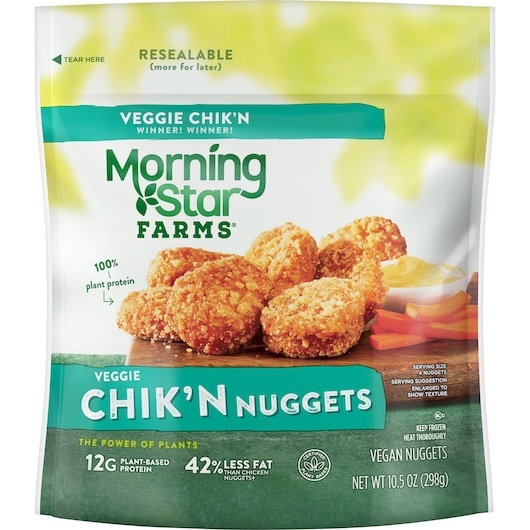
Morningstar Farms Veggie Classic Chik'n Nuggets 10.5 Ounce Size - 6 Per Case.
Morningstar Farms Poultry Chikn Nuggets 10.5oz 6ct MorningStar Farms Veggie Chik'n Nuggets are a delicious vegan option for appetizers and exciting entrees alike; Pair with a zesty sauce and share with friends, add to a tasty noodle casserole, or prepare in a tasty Chik'n and zucchini salad Ingredients: Water, Wheat Flour, Soy Protein Concentrate, Vegetable Oil (corn, Canola And/or Sunflower), Soy Protein Isolate. Contains 2% Or Less Of Wheat Gluten, Yellow Corn Flour, Methylcellulose, Potato Starch, Cornstarch, Yeast Extract, Sugar, Salt, Natural Flavors, Wheat Starch, Dextrose, Spices, Onion Powder, Potassium Chloride, Yeast, Glutamic Acid, Paprika (color), Leavening (sodium Acid Pyrophosphate, Sodium Bicarbonate), Garlic Powder, Citric Acid, Xanthan Gum, Barley Malt Extract. Allergens: Contains Wheat And Soy Ingredients. Storage: Frozen Includes 6, 10.5oz resealable bags of frozen, easy-to-prepare veggie nuggets; 10.500 IN x 6.750 IN x 8.000 IN Savory meat-free nuggets that are perfect as a standalone snack or a bite at lunchtime or dinner; Pair with your favorite dips such as barbecue sauce or ketchup Packaged as 6, 10.5oz resealable bags; These veggie nuggets provide an excellent source of protein (12 grams; 20% of your daily value); Made with Non-GMO soy; These nuggets are vegan and easy to prepare for a number of favorite lunch or dinner meals Place in the frozen entre aisle or serve prepared alongside other lunch or dinnertime favorites; This item is a good fit for Lodging, Hospitals, B&I, Transportation, Colleges/Universities, Military, Caterers, Restaurants
Brand: KELLANOVA KELLOGG FROZEN
Category: Food, Beverages & Tobacco > Food Items > Tofu, Soy & Vegetarian Products > Tofu